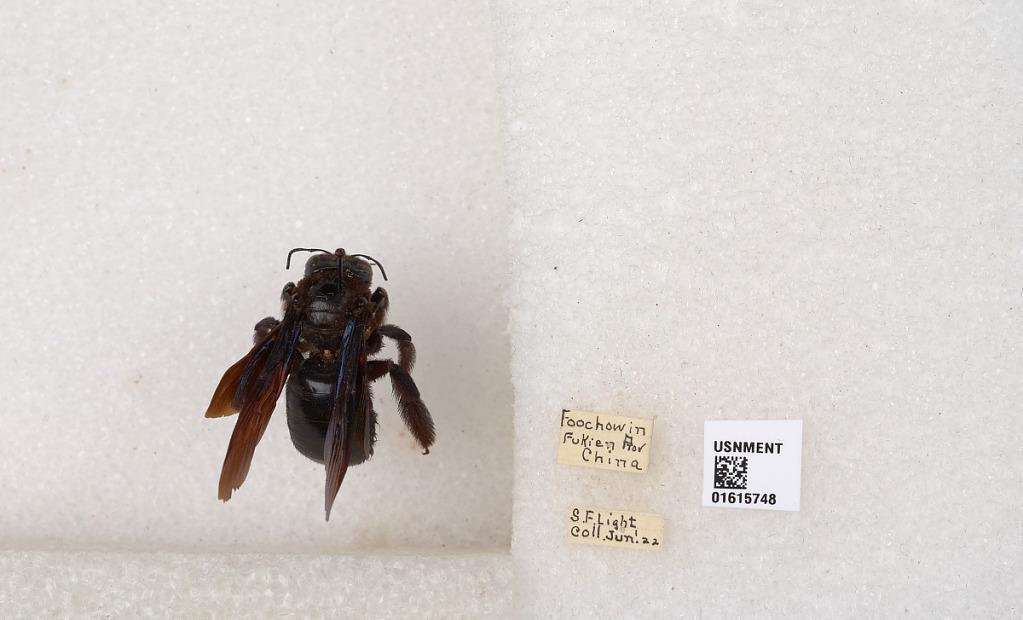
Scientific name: Xylocopa (Biluna) nasalis nasalis Westwood
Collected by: S. Light
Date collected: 1922-6-1
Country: China
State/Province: Fujian
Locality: Foochow